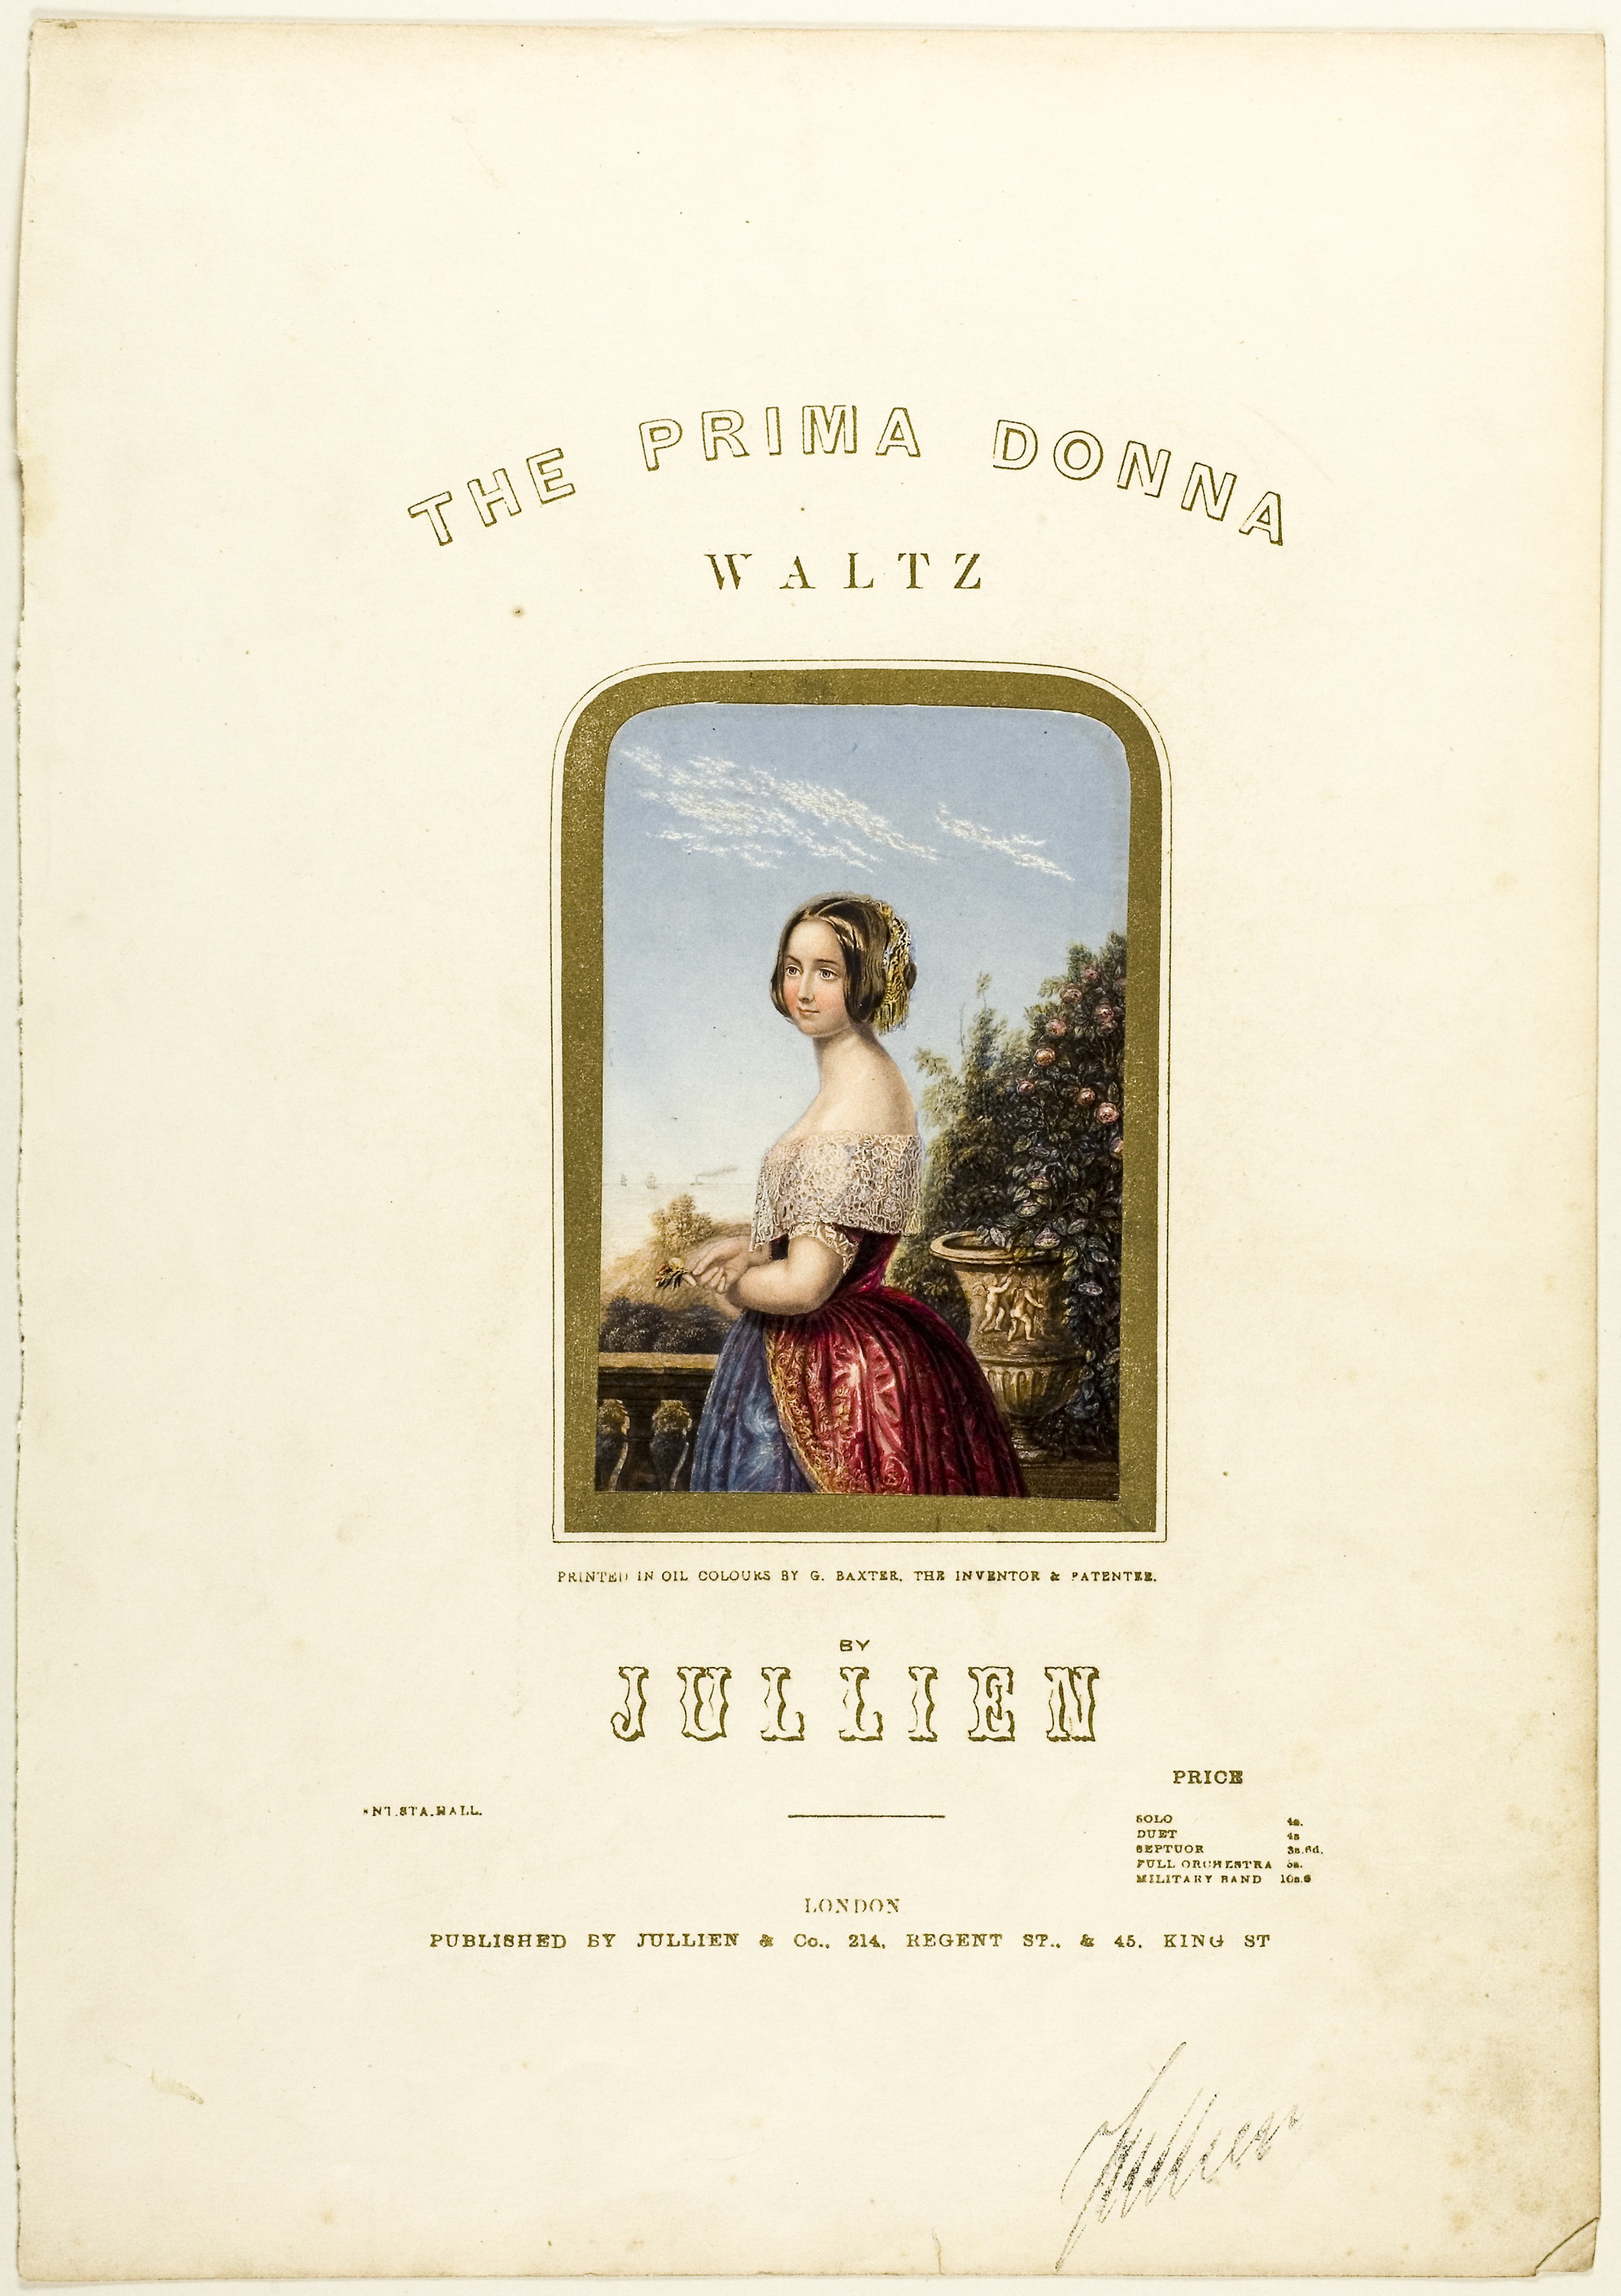
text, picture frame, font